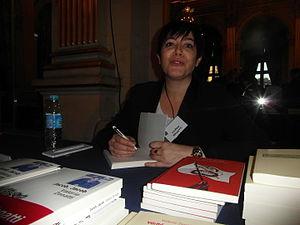
Cet article intitulé 2015 en radio en France est une synthèse de l'actualité du média radio en France pour l'année 2015. On ne retiendra en général que l'actualité des radios de caractère national ou international, afin de ne pas se perdre dans les détails des radios locales.